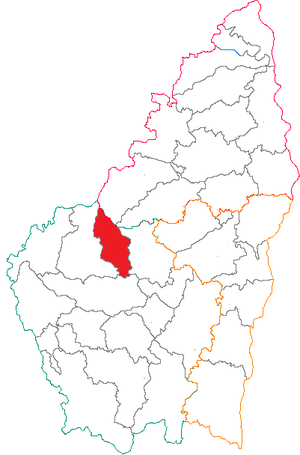
Situation du canton dans le département de l'Ardèche (France)
La Bourges est une rivière du département de l'Ardèche, affluent de la Fontolière, sous-affluent en rive gauche de l'Ardèche, dans le bassin du Rhône.
Le canton de Burzet est une ancienne division administrative française située dans le département de l'Ardèche et la région Rhône-Alpes.
L'Aigue Nègre est un ruisseau français qui prend sa source dans le département de l'Ardèche à 1 420 m d'altitude. Il traverse la commune de Sainte-Eulalie.